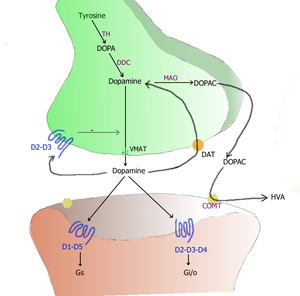
Synapse dopaminergique
La dopamine est un neurotransmetteur, une molécule biochimique qui permet la communication au sein du système nerveux, et l'une de celles qui influent directement sur le comportement. La dopamine renforce les actions habituellement bénéfiques telles que manger un aliment sain en provoquant la sensation de plaisir ce qui active ainsi le système de récompense/renforcement. Elle est donc indispensable à la survie de l'individu. Plus généralement, elle joue un rôle dans la motivation et la prise de risque chez les mammifères, donc chez l'Homme aussi. Cette molécule est également impliquée dans certains plaisirs abstraits comme écouter de la musique.